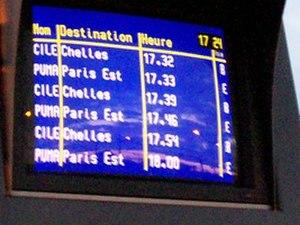
La ligne E du RER d'Île-de-France, officiellement dénommée Eole ou plus souvent RER E, est une ligne du réseau express régional d'Île-de-France qui dessert l'est de l'agglomération parisienne selon un axe est-ouest. Elle relie Haussmann - Saint-Lazare, à l'ouest, au cœur de Paris, à Chelles - Gournay et Tournan, à l'est.
Infogare est le nom du système d'information voyageurs utilisé par la Société nationale des chemins de fer français dans les gares d’Île-de-France pour indiquer l'heure de passage des prochains trains. Le système est en cours de remplacement par le programme IENA et son logiciel de diffusion Dauphine.